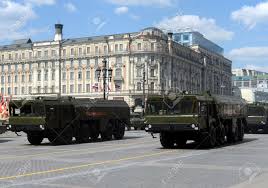
Label: Air Defense